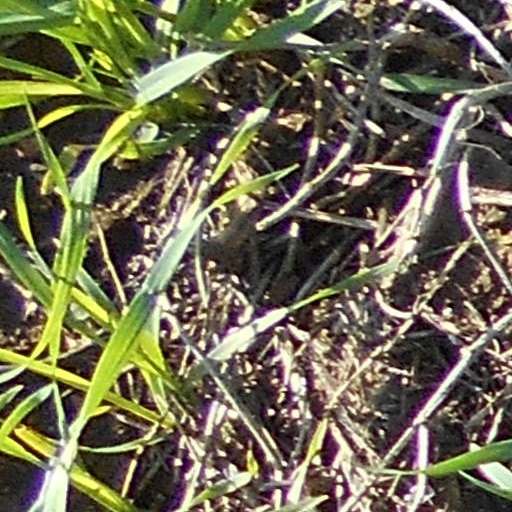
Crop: wheat